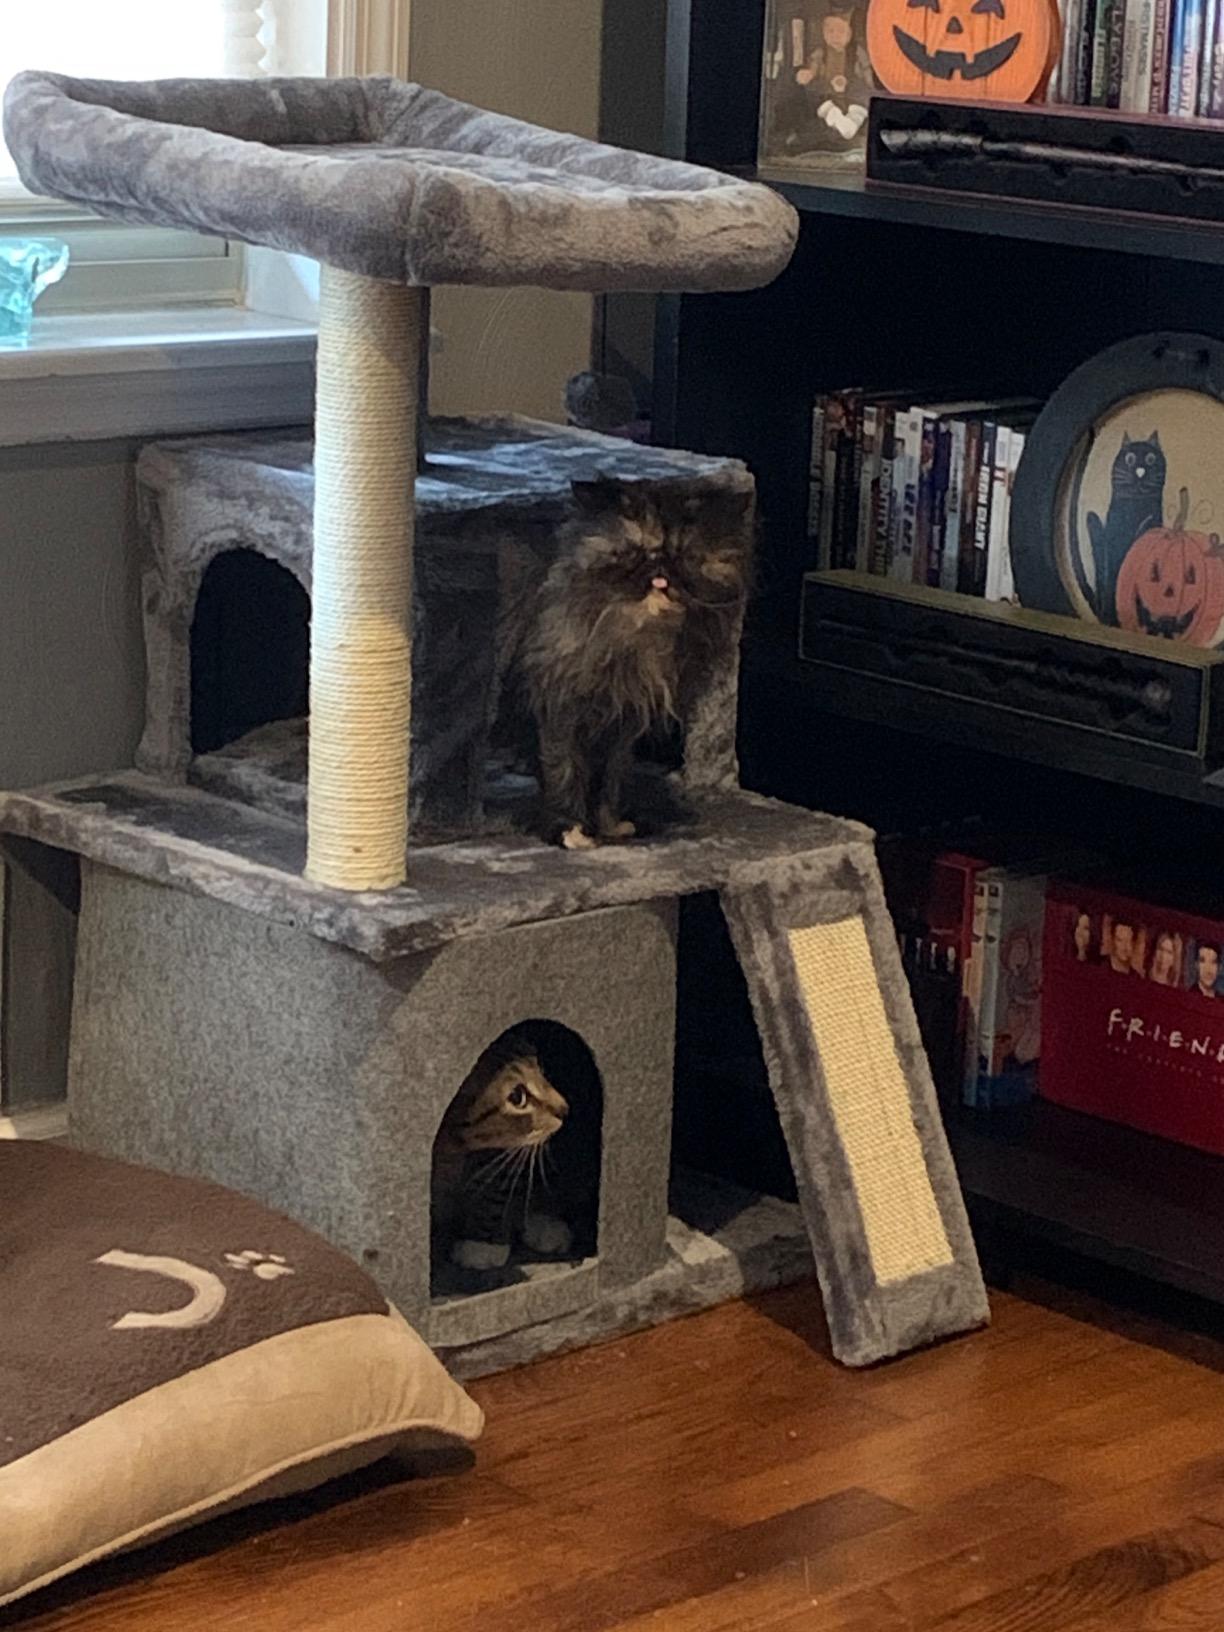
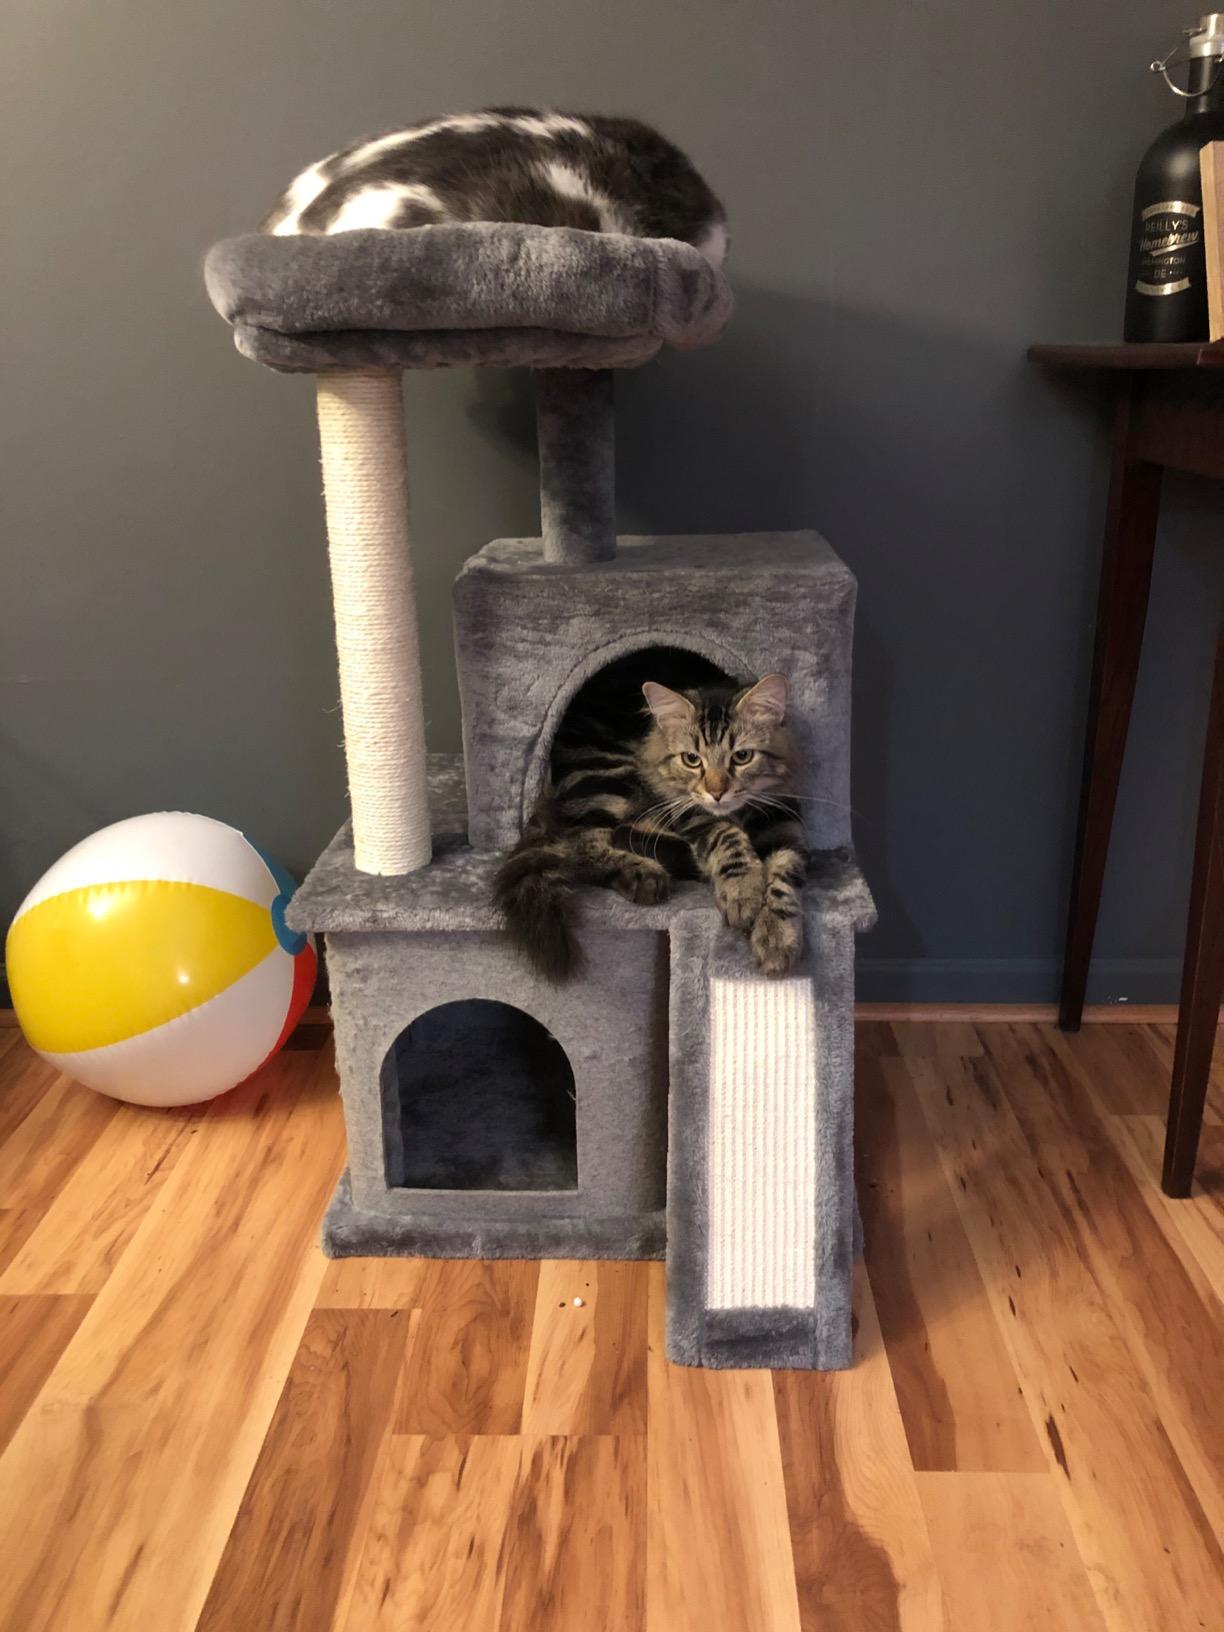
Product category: items_cat tree
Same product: yes